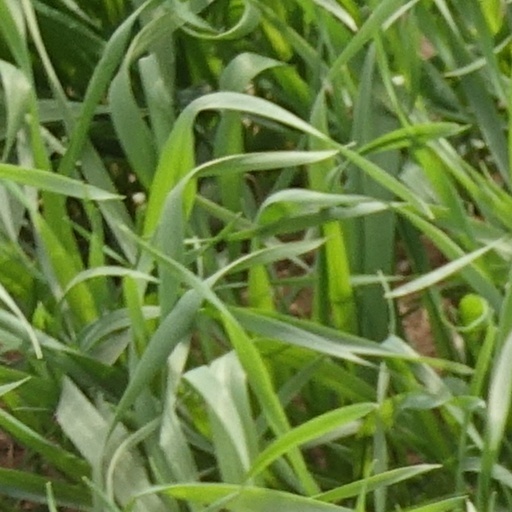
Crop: wheat